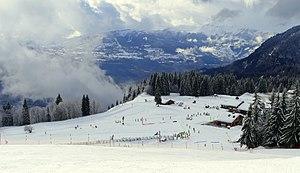
Passy Plaine-Joux est un stade de neige du pays du Mont-Blanc, située sur le territoire communal de Passy, dans le département de la Haute-Savoie en région Auvergne-Rhône-Alpes.
Une classe de neige est un voyage et un séjour à la montagne organisés par une école durant le temps scolaire, les jeunes élèves continuant à suivre des cours traditionnels tout en découvrant le milieu et en pratiquant les sports d'hiver.